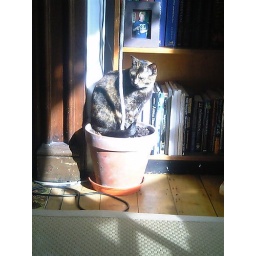
Maddie in a plant pot